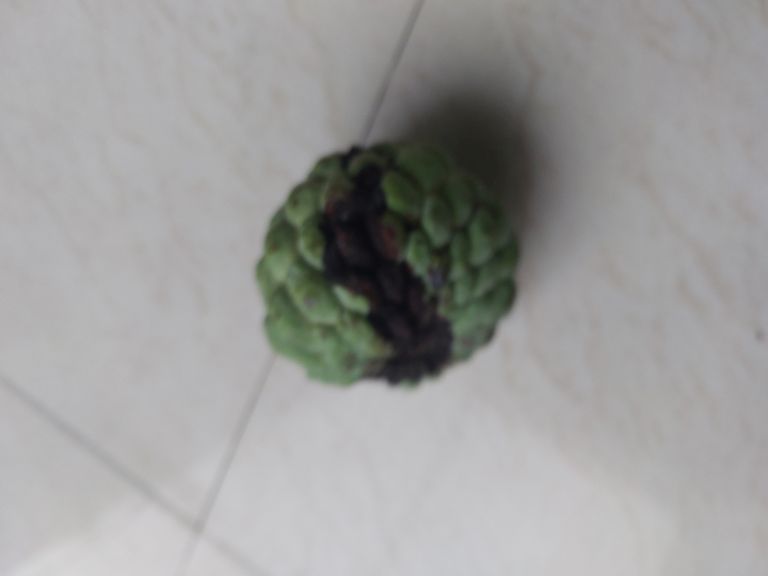
Disease label: Diplodia Rot